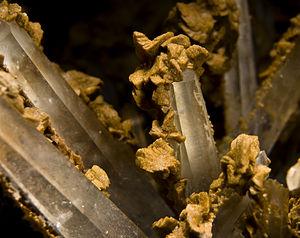
Ankérite sur quartz - Mines de Huaron, District Minier de Huaron, San Jose de Huayllay District, Cerro de Pasco, Province Daniel Alcides Carrión, Départment de Pasco, Pérou (Vue 2cm)
L'ankérite est une espèce minérale de la famille des carbonates de formule Ca(CO₃)₂ avec des traces de césium et de lanthane.